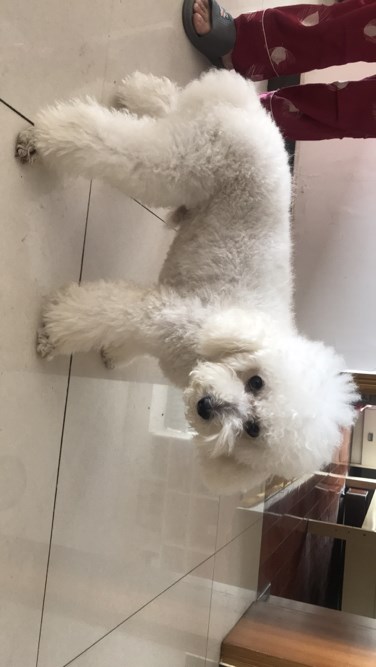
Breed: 3083-n000117-Bichon_Frise